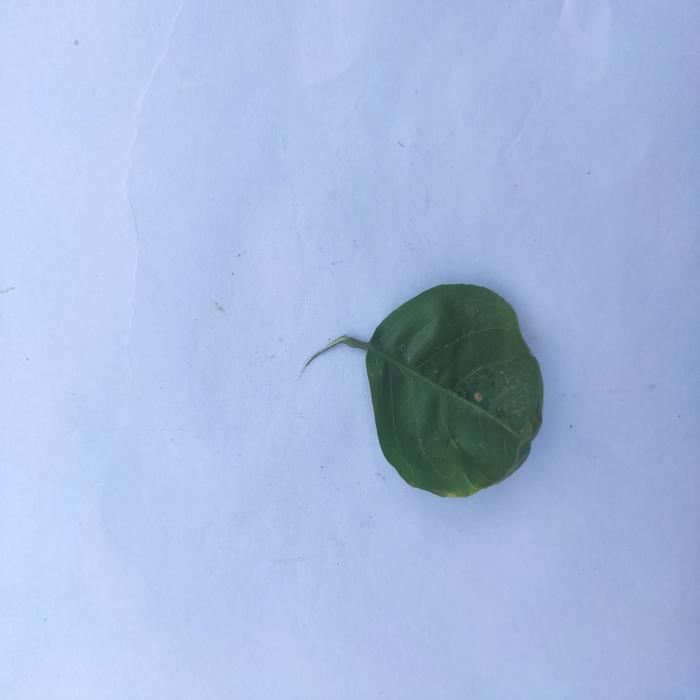
Crop: Aegle Marmelos
Leaf condition: Leaf_Curl